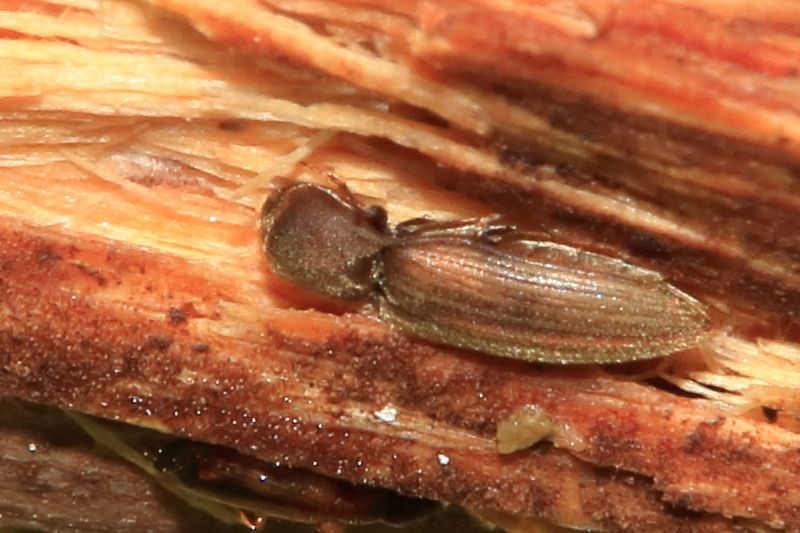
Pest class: clickbeetles_wireworms